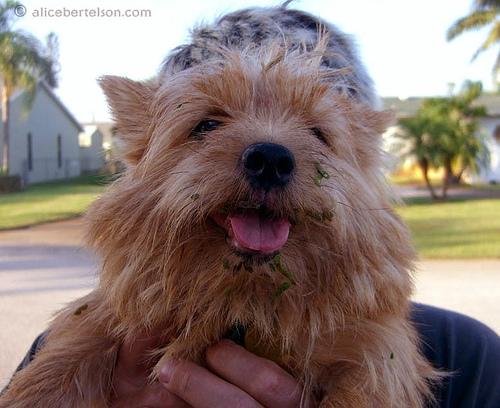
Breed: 203-n000016-Norwich_terrier